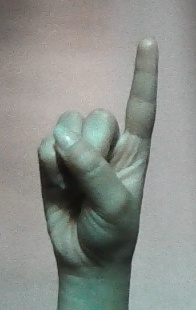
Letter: bb